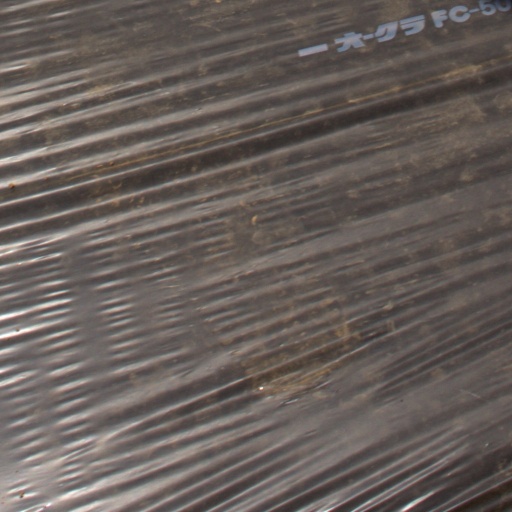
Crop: Jerusalem artichoke